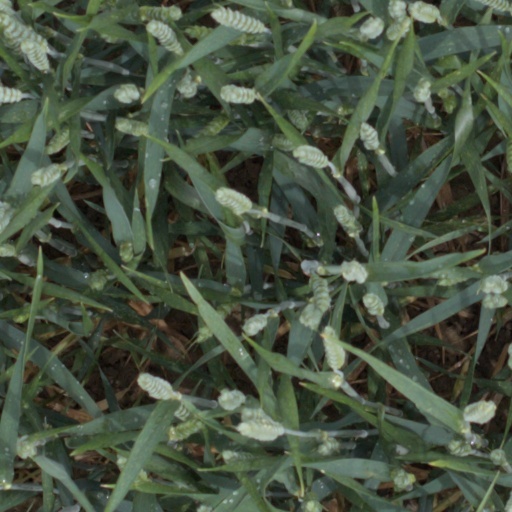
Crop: wheat